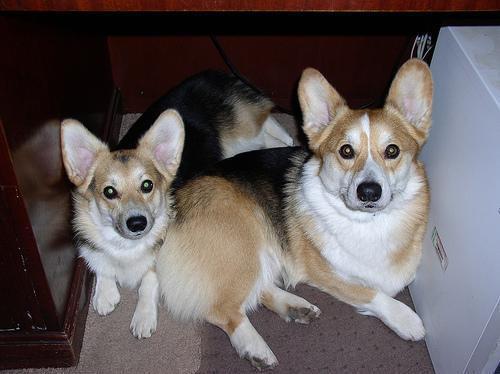
Pembroke